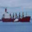
Label: ship